Manuel Ycaza

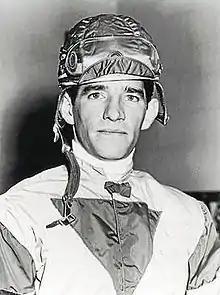

Carlos Manuel De Ycaza (February1, 1938July16, 2018) was a Panamanian American jockey who led the way for Latin American jockeys in the United States.